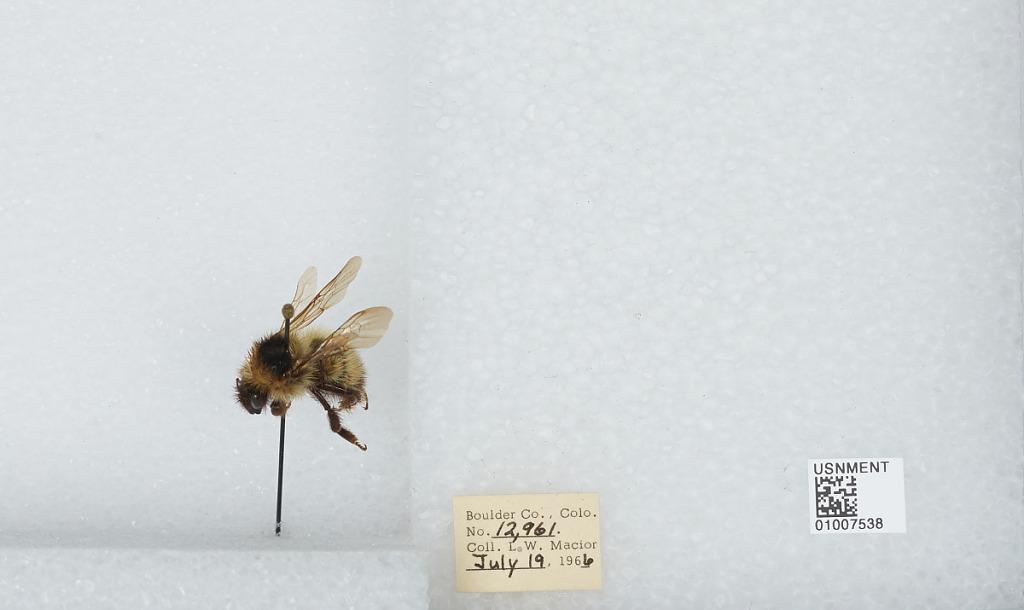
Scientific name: Bombus (Alpinobombus) balteatus Dahlbom
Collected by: L. Macior
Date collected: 1966-7-19
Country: United States
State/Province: Colorado
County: Boulder
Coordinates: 40.0275, -105.252